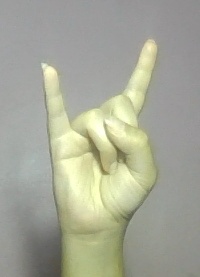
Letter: la